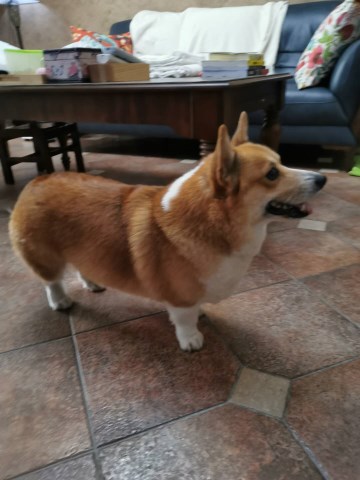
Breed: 2909-n000116-Cardigan